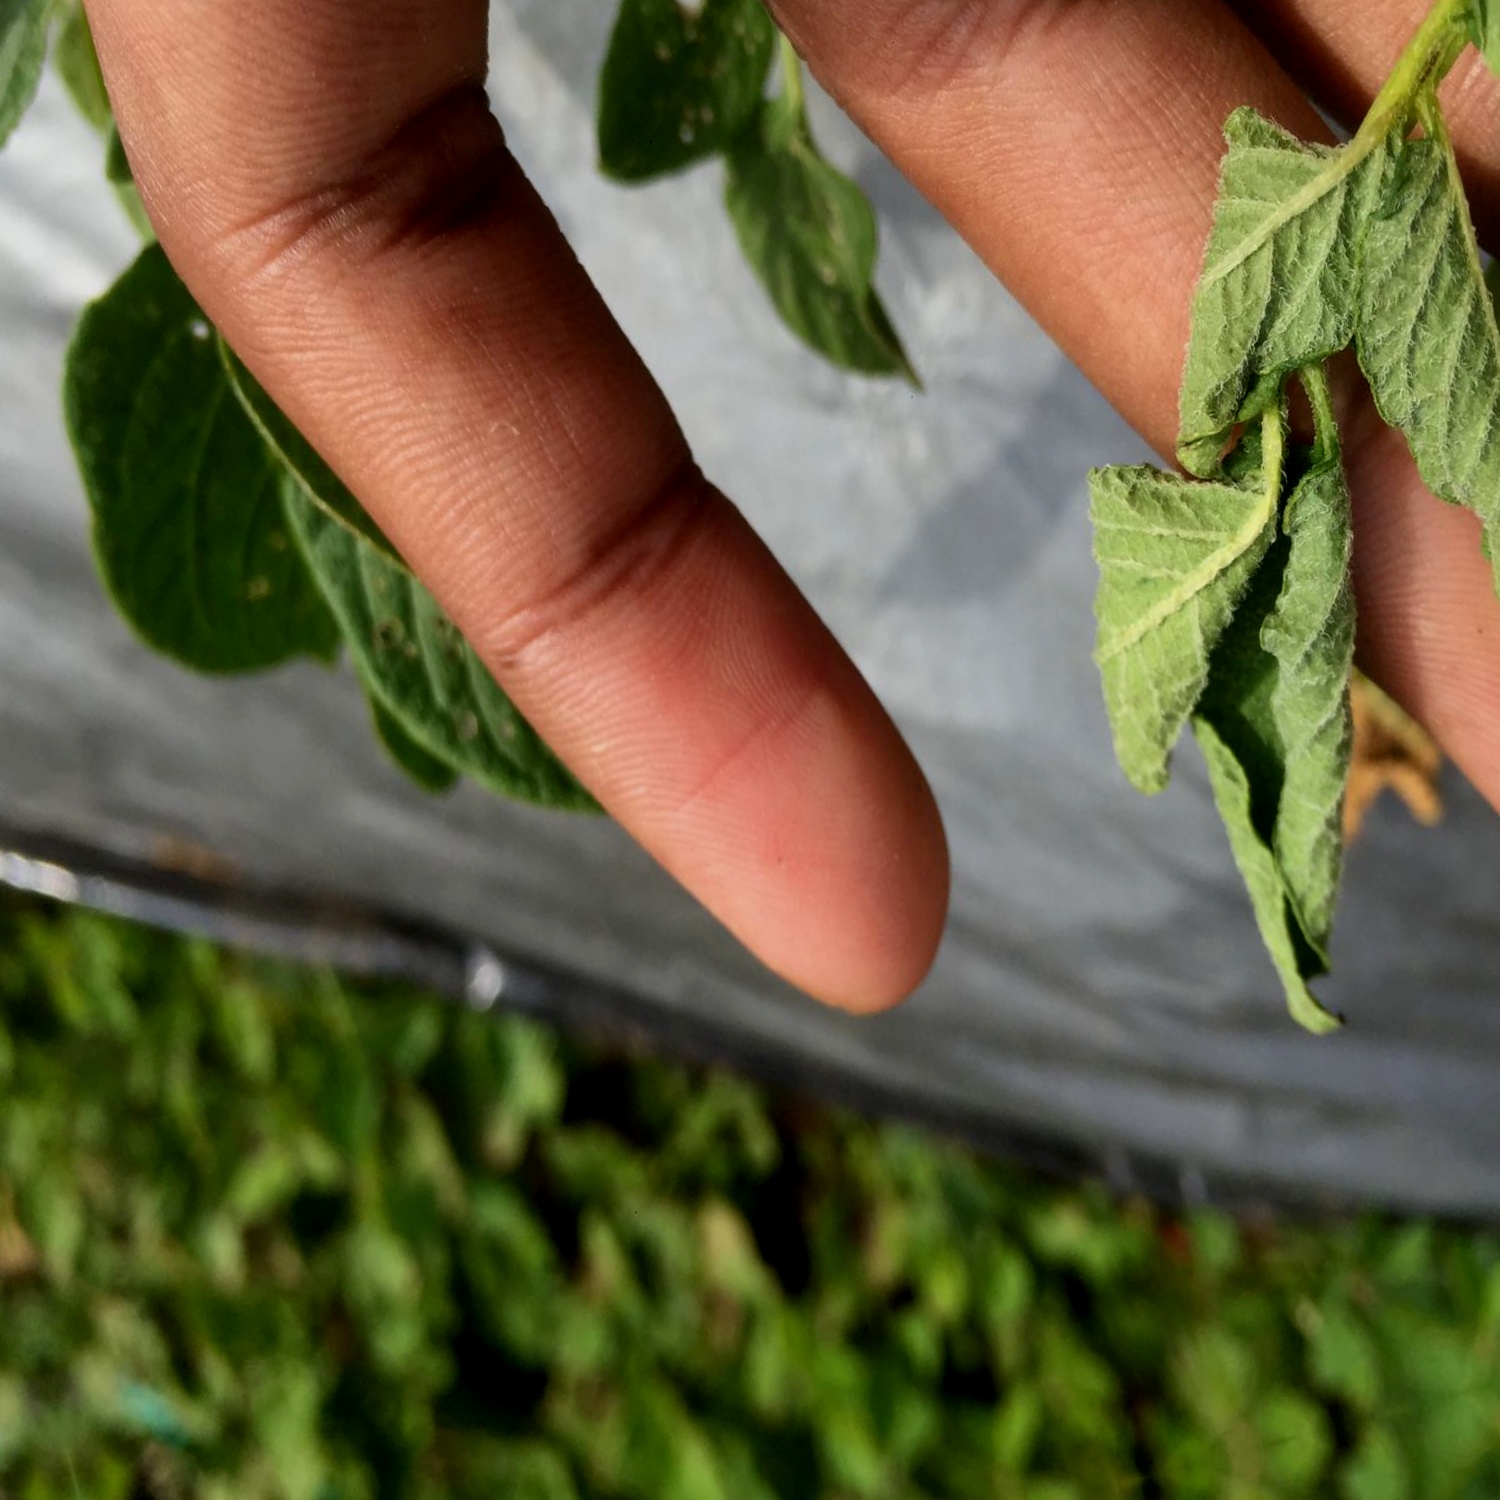
Etiqueta: Pudricion_Parda